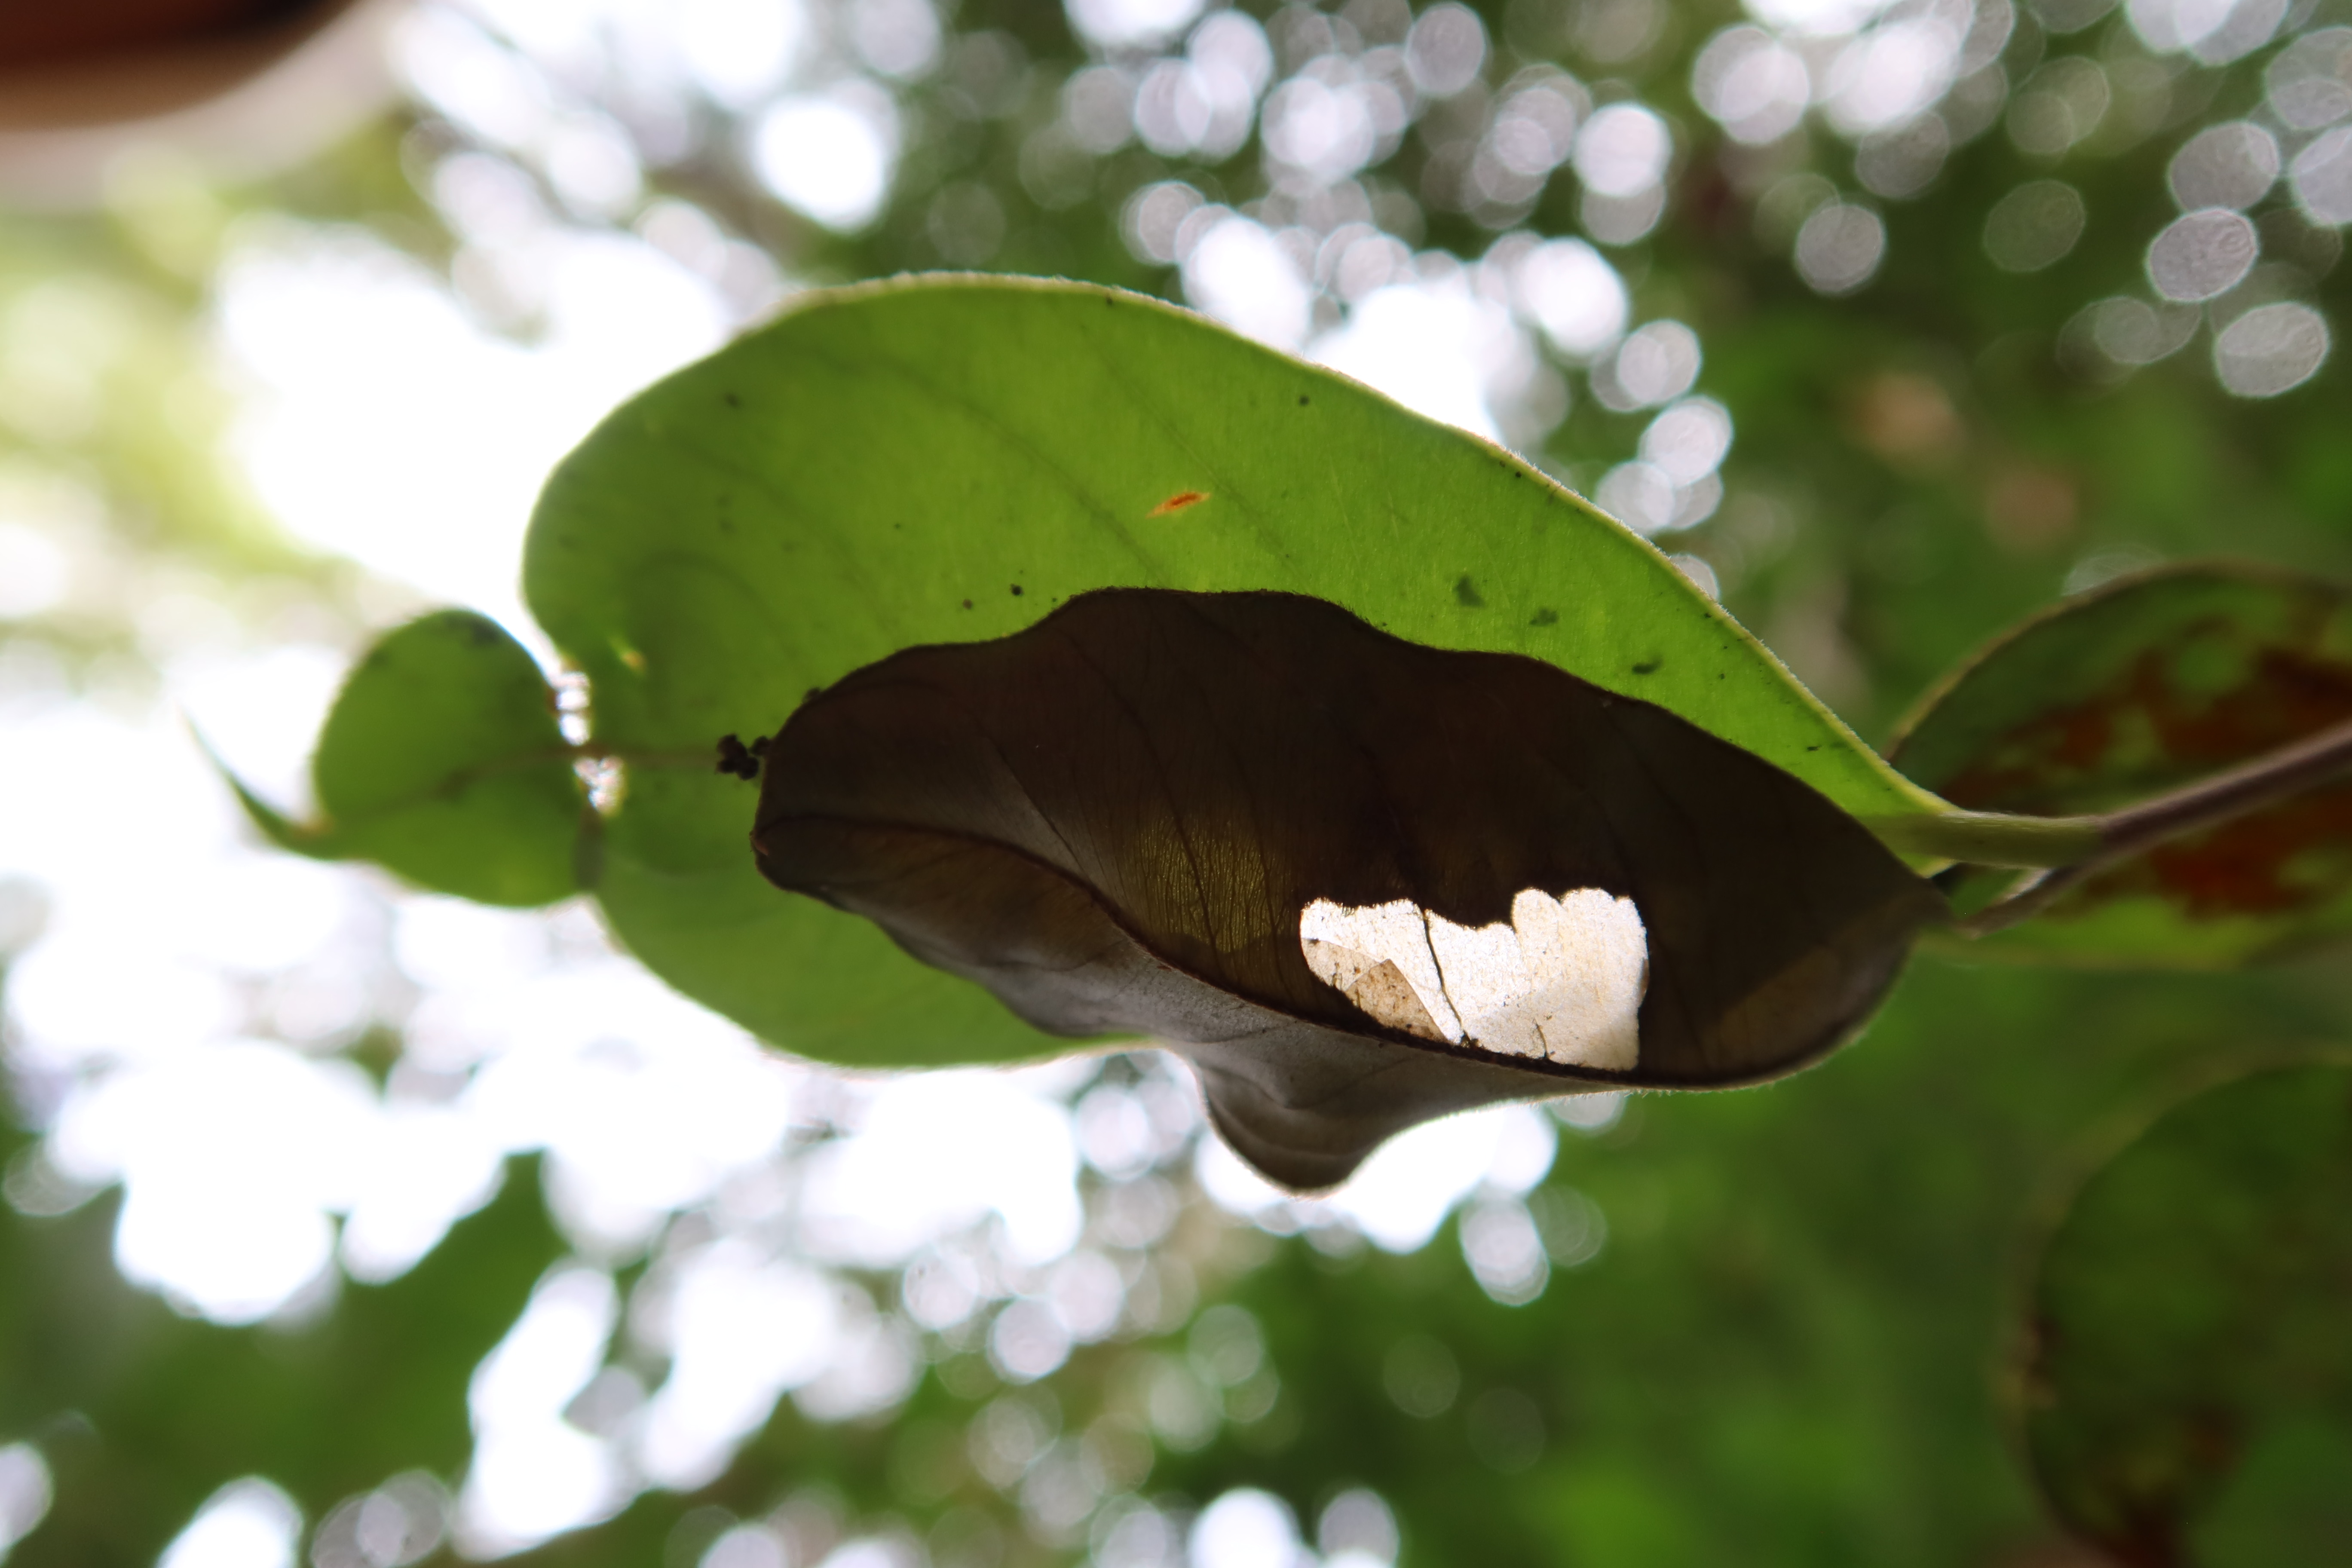
Label: Translucent lesion